Dagmar Lassander

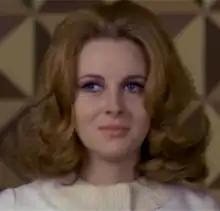
Lassander in "The Laughing Woman" (1969)

The character of Lassander Dagmar in the Italian-influenced 2015 horror film "We Are Still Here" is named after her.